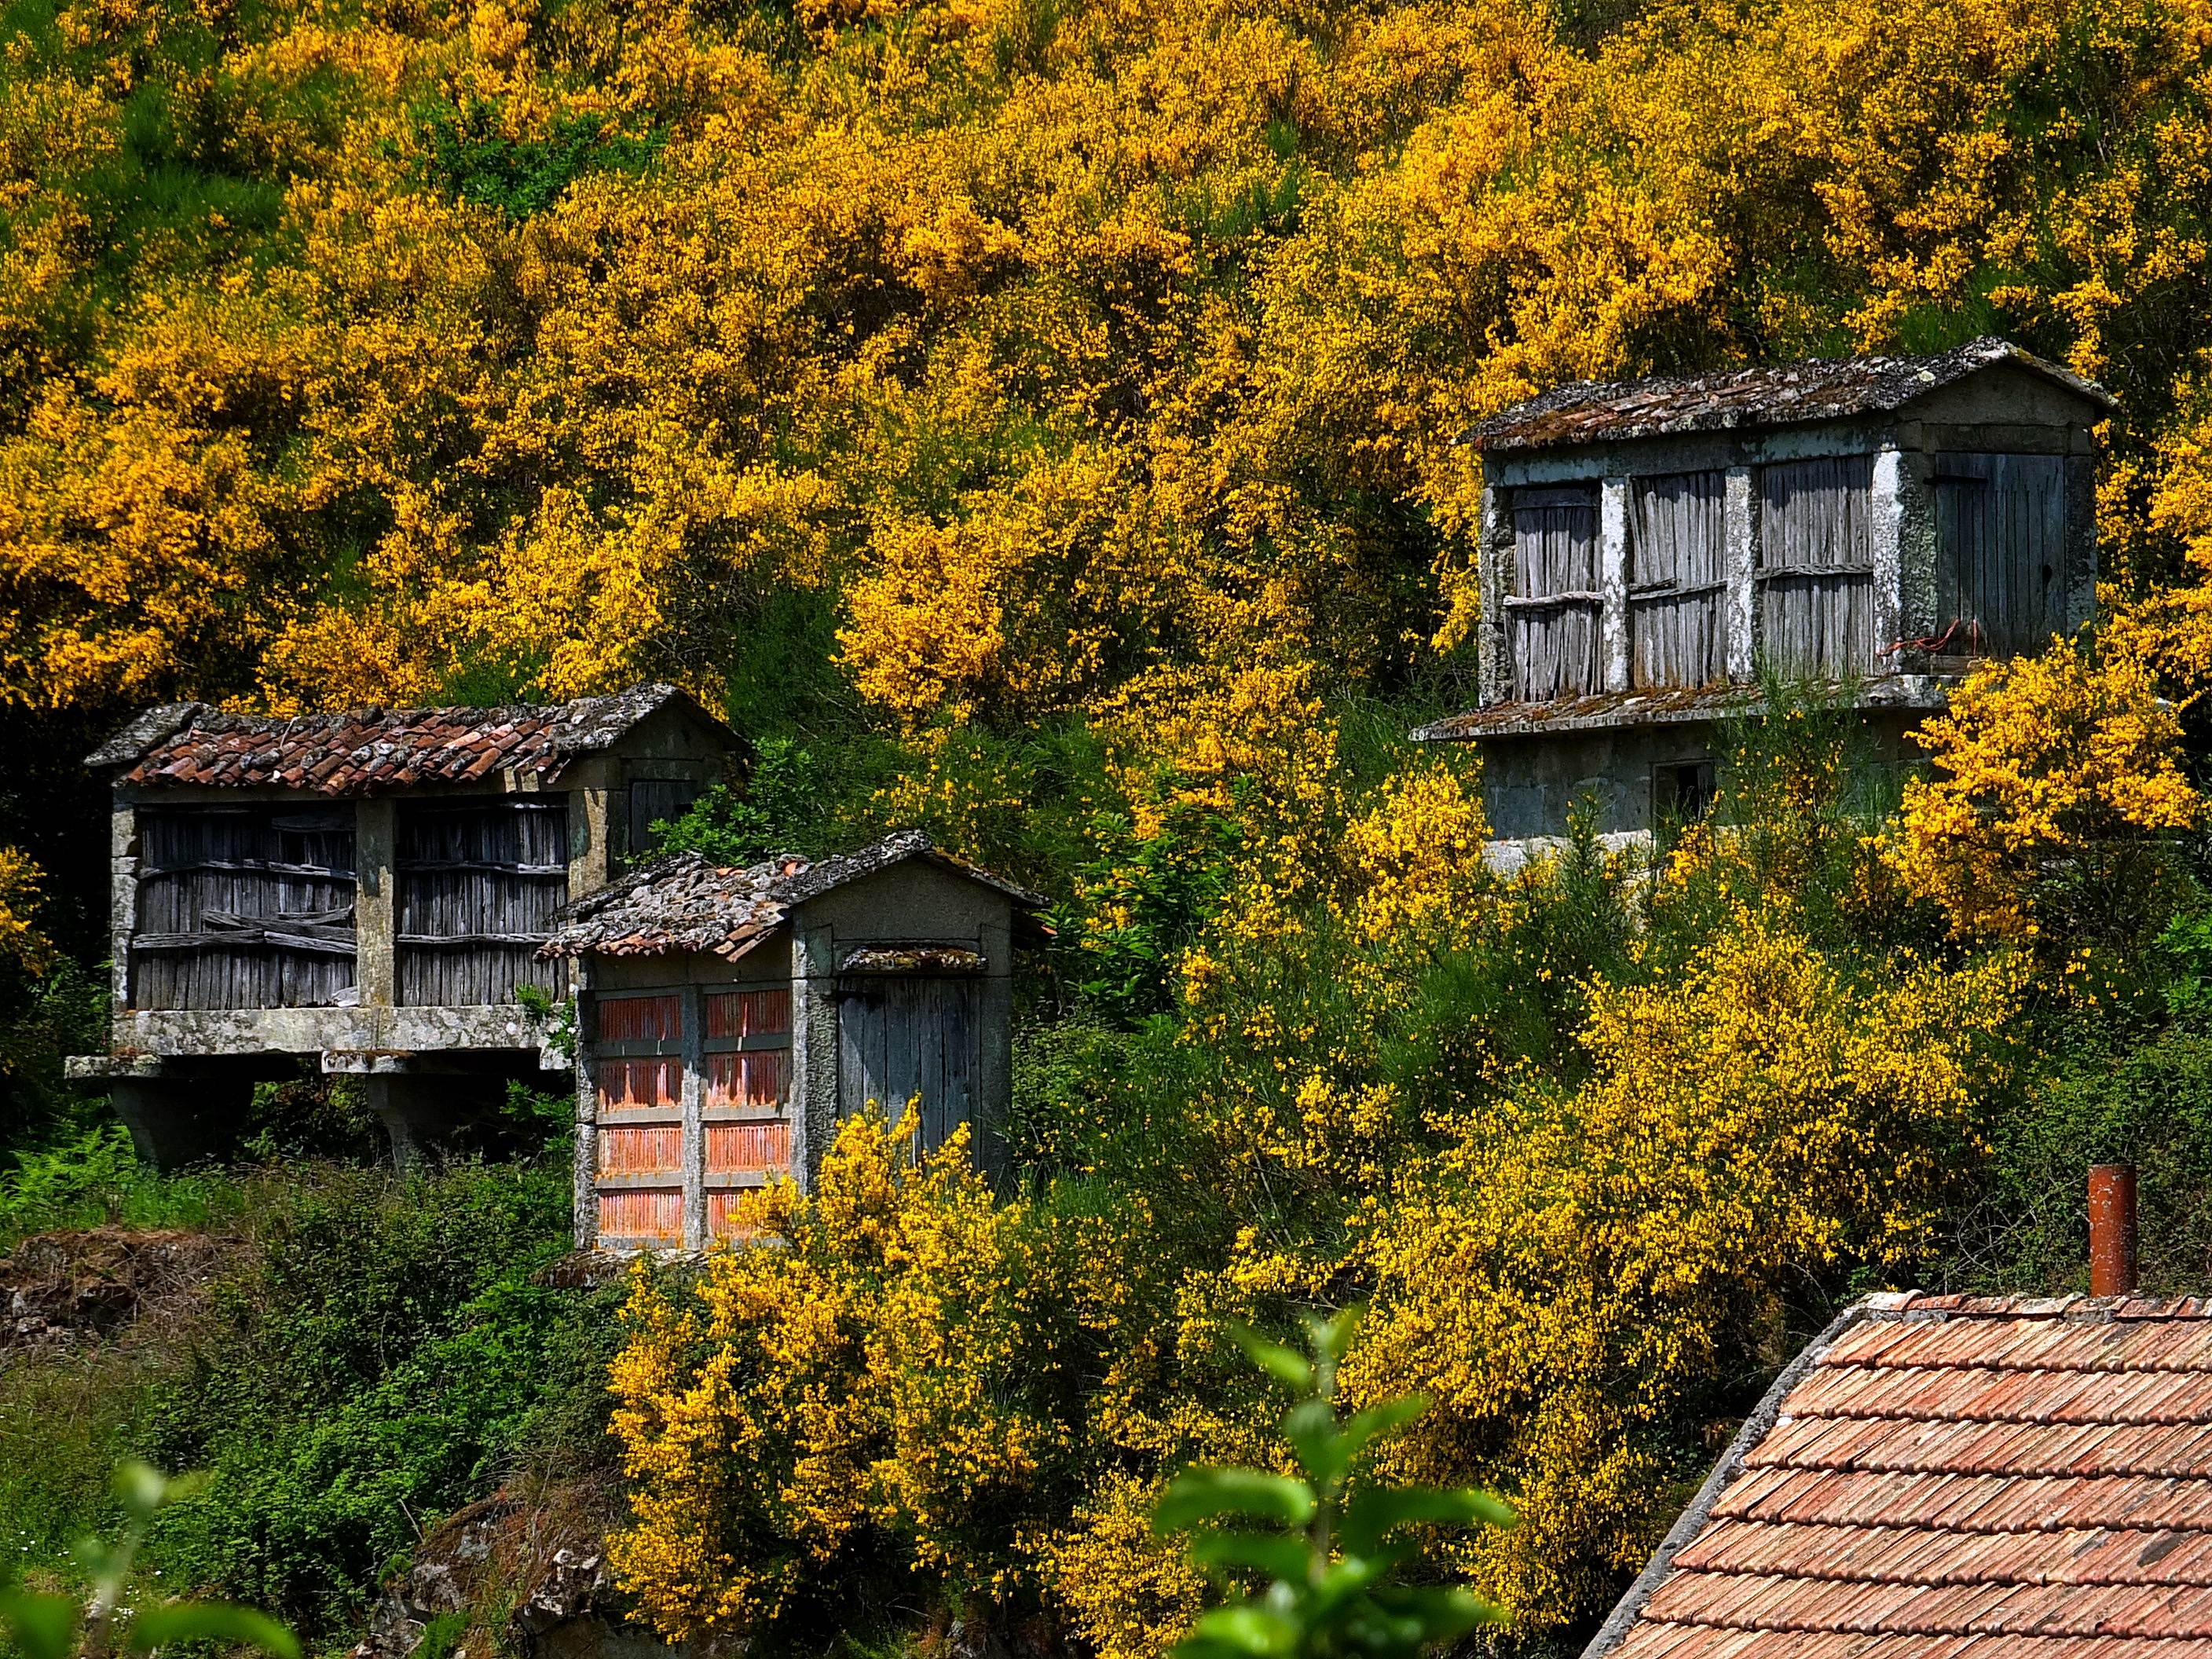
landscape, tree, house, leaf, flower, home, village, cottage, autumn, garden, season, spain, galicia, pontevedra, paisajes, estate, espana, ggl1, gaby1, serrapio, fujifilmxs1, canastros, cercedo, horreos, rural area, pontevedragaliciaespa a, residential area